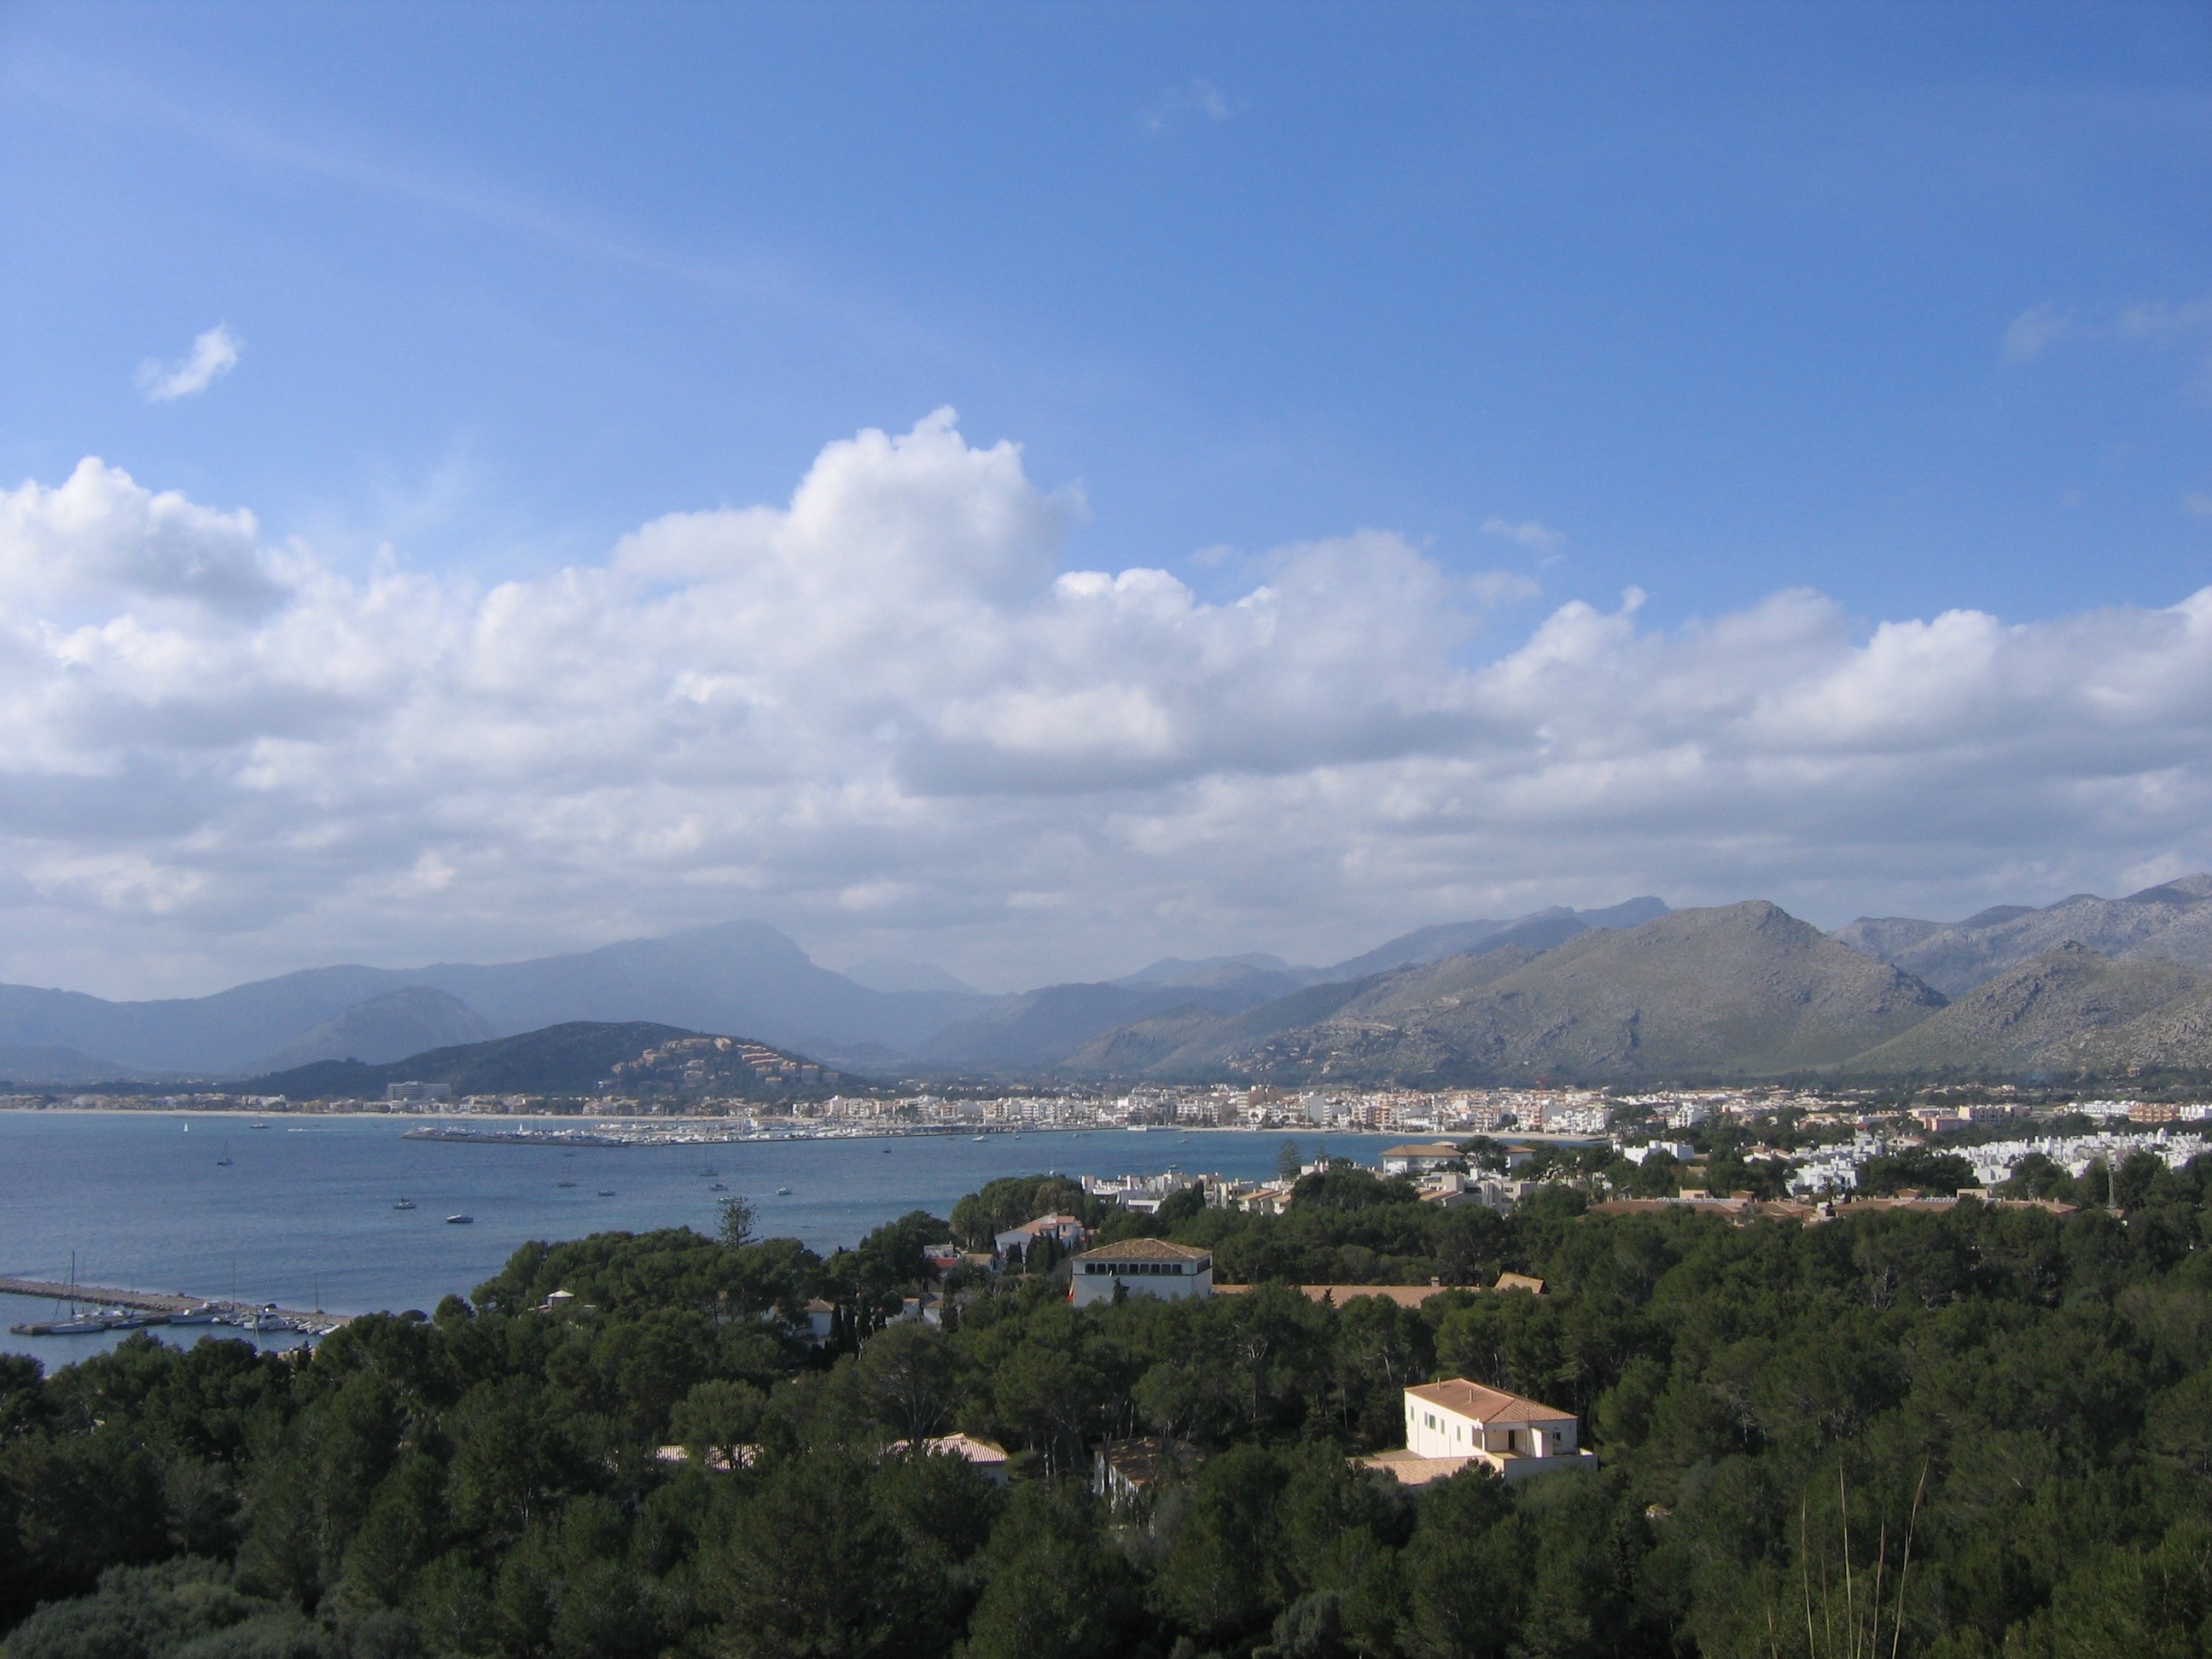
landscape, sea, coast, horizon, mountain, cloud, sky, hill, lake, mountain range, panorama, bay, reservoir, mallorca, loch, geographical feature, pollen a, port de pollen a